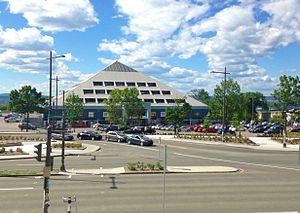
Pyramide de Sainte-Foy
Le chemin Sainte-Foy est une artère importante de la ville de Québec.
La Cité-Universitaire est un des 35 quartiers de la ville de Québec. Elle est située dans l'arrondissement de Sainte-Foy–Sillery–Cap-Rouge. Plusieurs lieux d'enseignement s'y retrouvent dont le campus principal de l'Université Laval.